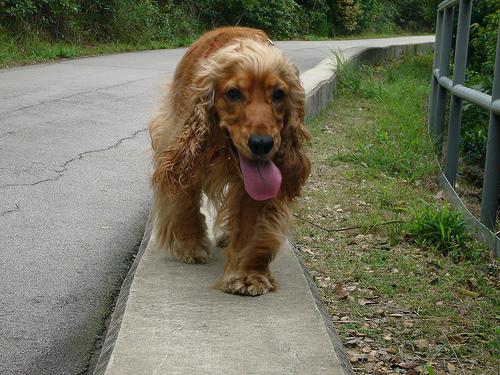
Breed: english cocker spaniel